Haplogroup L2

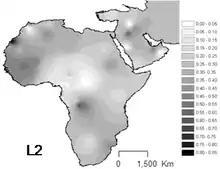
Projected spatial distribution of haplogroup L2 in Africa.

L2 is the most common haplogroup in Africa, and it has been observed throughout the continent. It is found in approximately one third of Africans and their recent descendants.